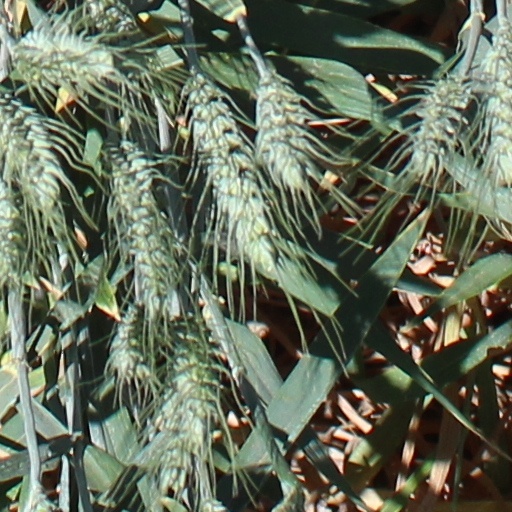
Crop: wheat